Maternal mortality in India

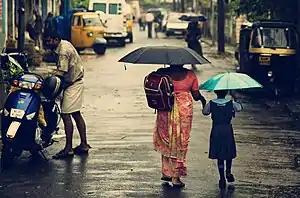
Good health for the mother is good for family and society.

Maternal mortality in India is the maternal death of a woman in India during pregnancy or after pregnancy, including post-abortion or post-birth periods. Different countries and cultures have different rates and causes for maternal death. Within India, there is a marked variation in healthcare access between regions and in socioeconomic factors, accordingly, there is also variation in maternal deaths for various states, regions, and demographics of women.